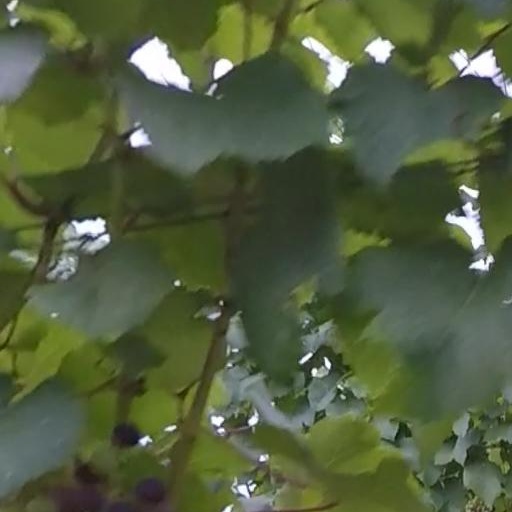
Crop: grape